Henry West Breyer Sr. House

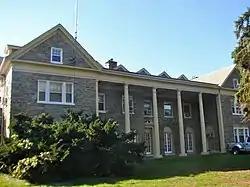
Henry West Breyer Sr. House, November 2011

The Henry W. Breyer Sr. House, also known as Haredith and officially known today as the Cheltenham Township Municipal Building, is an historic property which is located in Elkins Park, Montgomery County, Pennsylvania, United States.